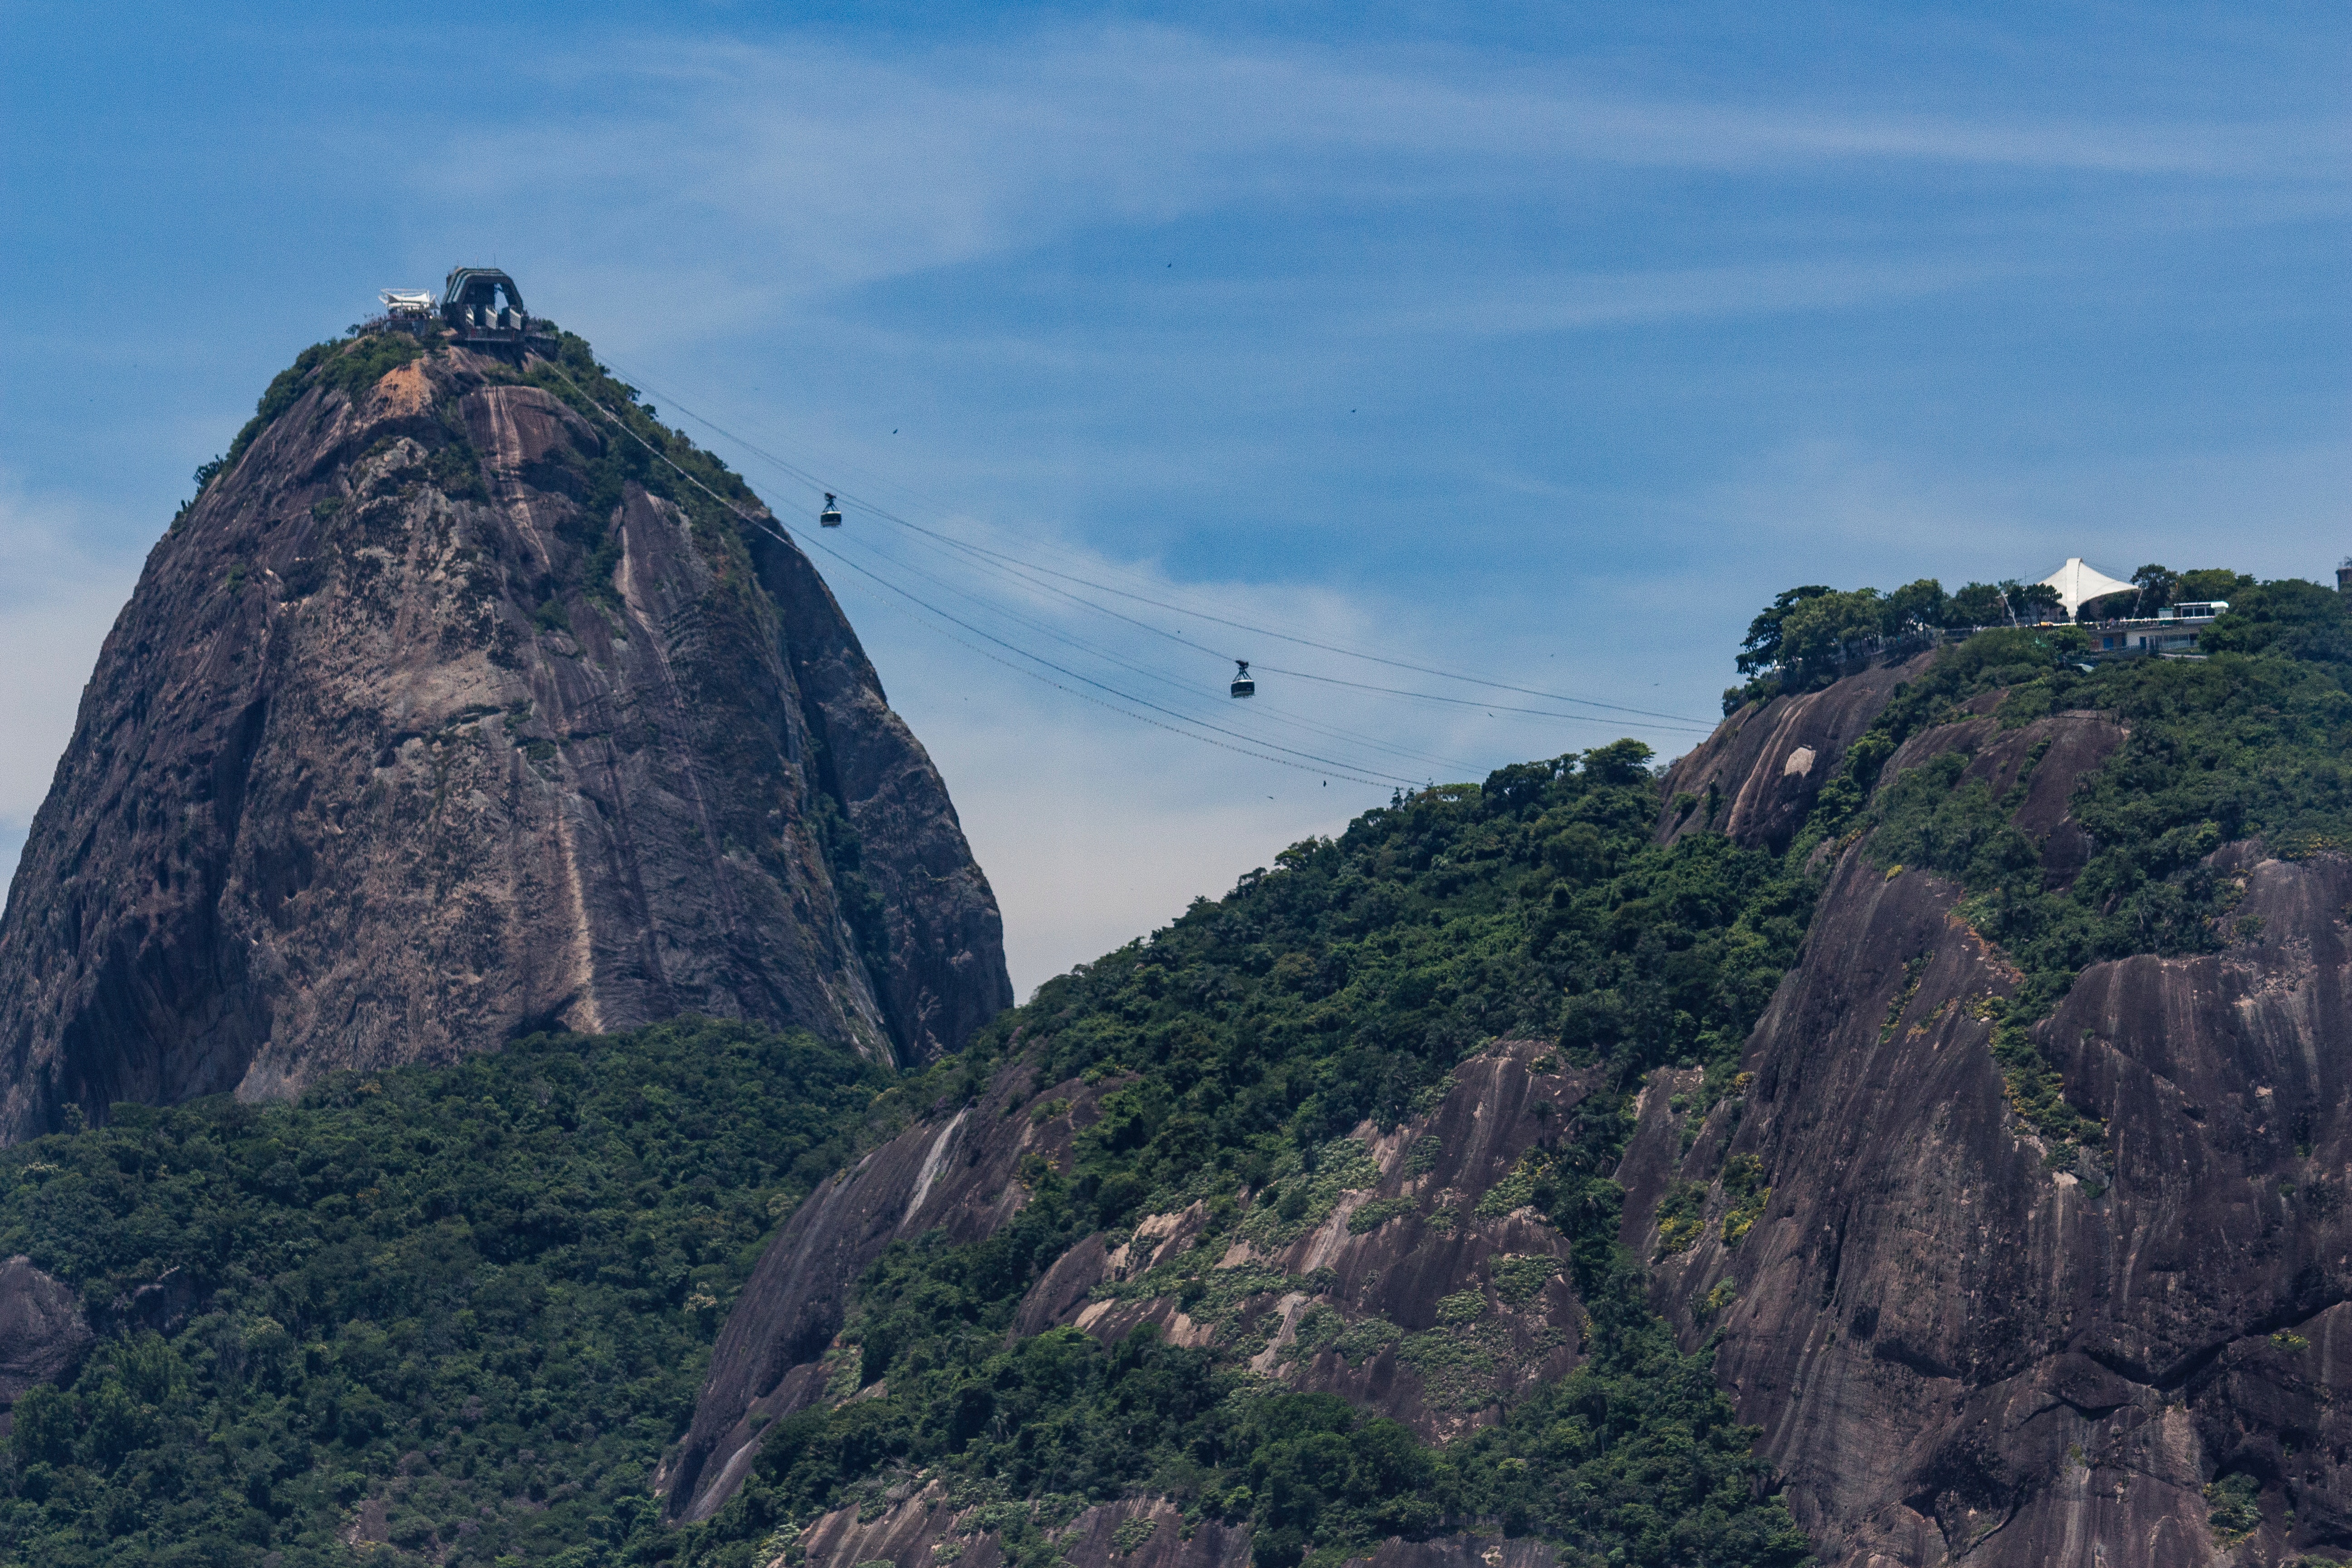
mountainous landforms, mountain, sky, rock, ridge, hill, formation, outcrop, mountain range, hill station, geology, batholith, national park, cloud, volcanic plug, klippe, tourism, massif, mount scenery, landscape, Granite dome, escarpment, summit, cliff, vacation, bedrock, tourist attraction, terrain, plateau